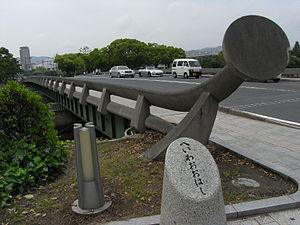
Pont de la Paix de Hiroshima
Le parc du Mémorial de la Paix de Hiroshima est un parc situé dans le centre-ville de Hiroshima, au Japon. Ouvert le 1ᵉʳ avril 1954, il fut créé par l'architecte Kenzō Tange afin de commémorer les victimes du bombardement atomique de Hiroshima. De nombreux bâtiments ont été construits en souvenir de l'attaque et dans l'espoir d'une paix durable.